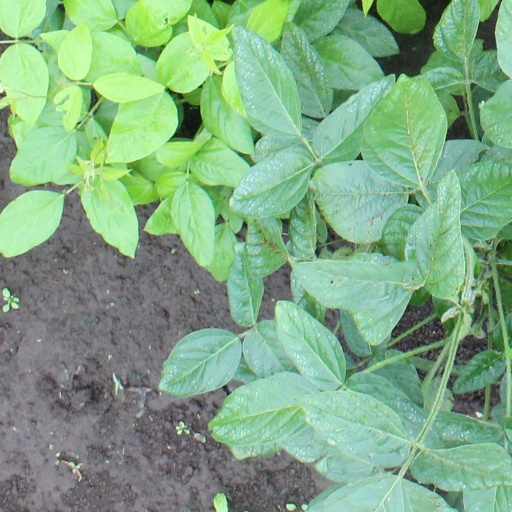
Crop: soybean